Duncan Liddel

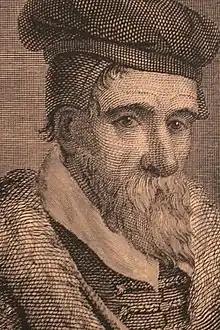
Contemporary engraving of Duncan Liddel c.1600

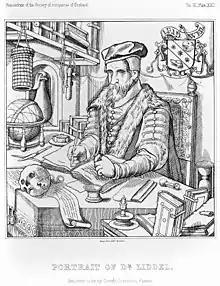
Duncan Liddel

Duncan Liddel (also Duncan Liddell; 1561 – 17 December 1613) was a Scottish mathematician, physician and astronomer.